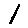
Label: 1